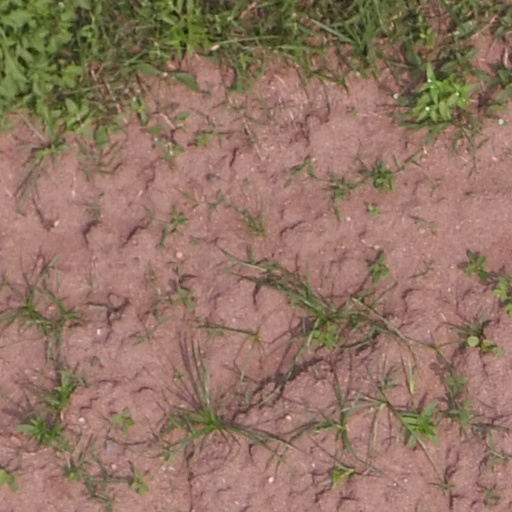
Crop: maize; corn